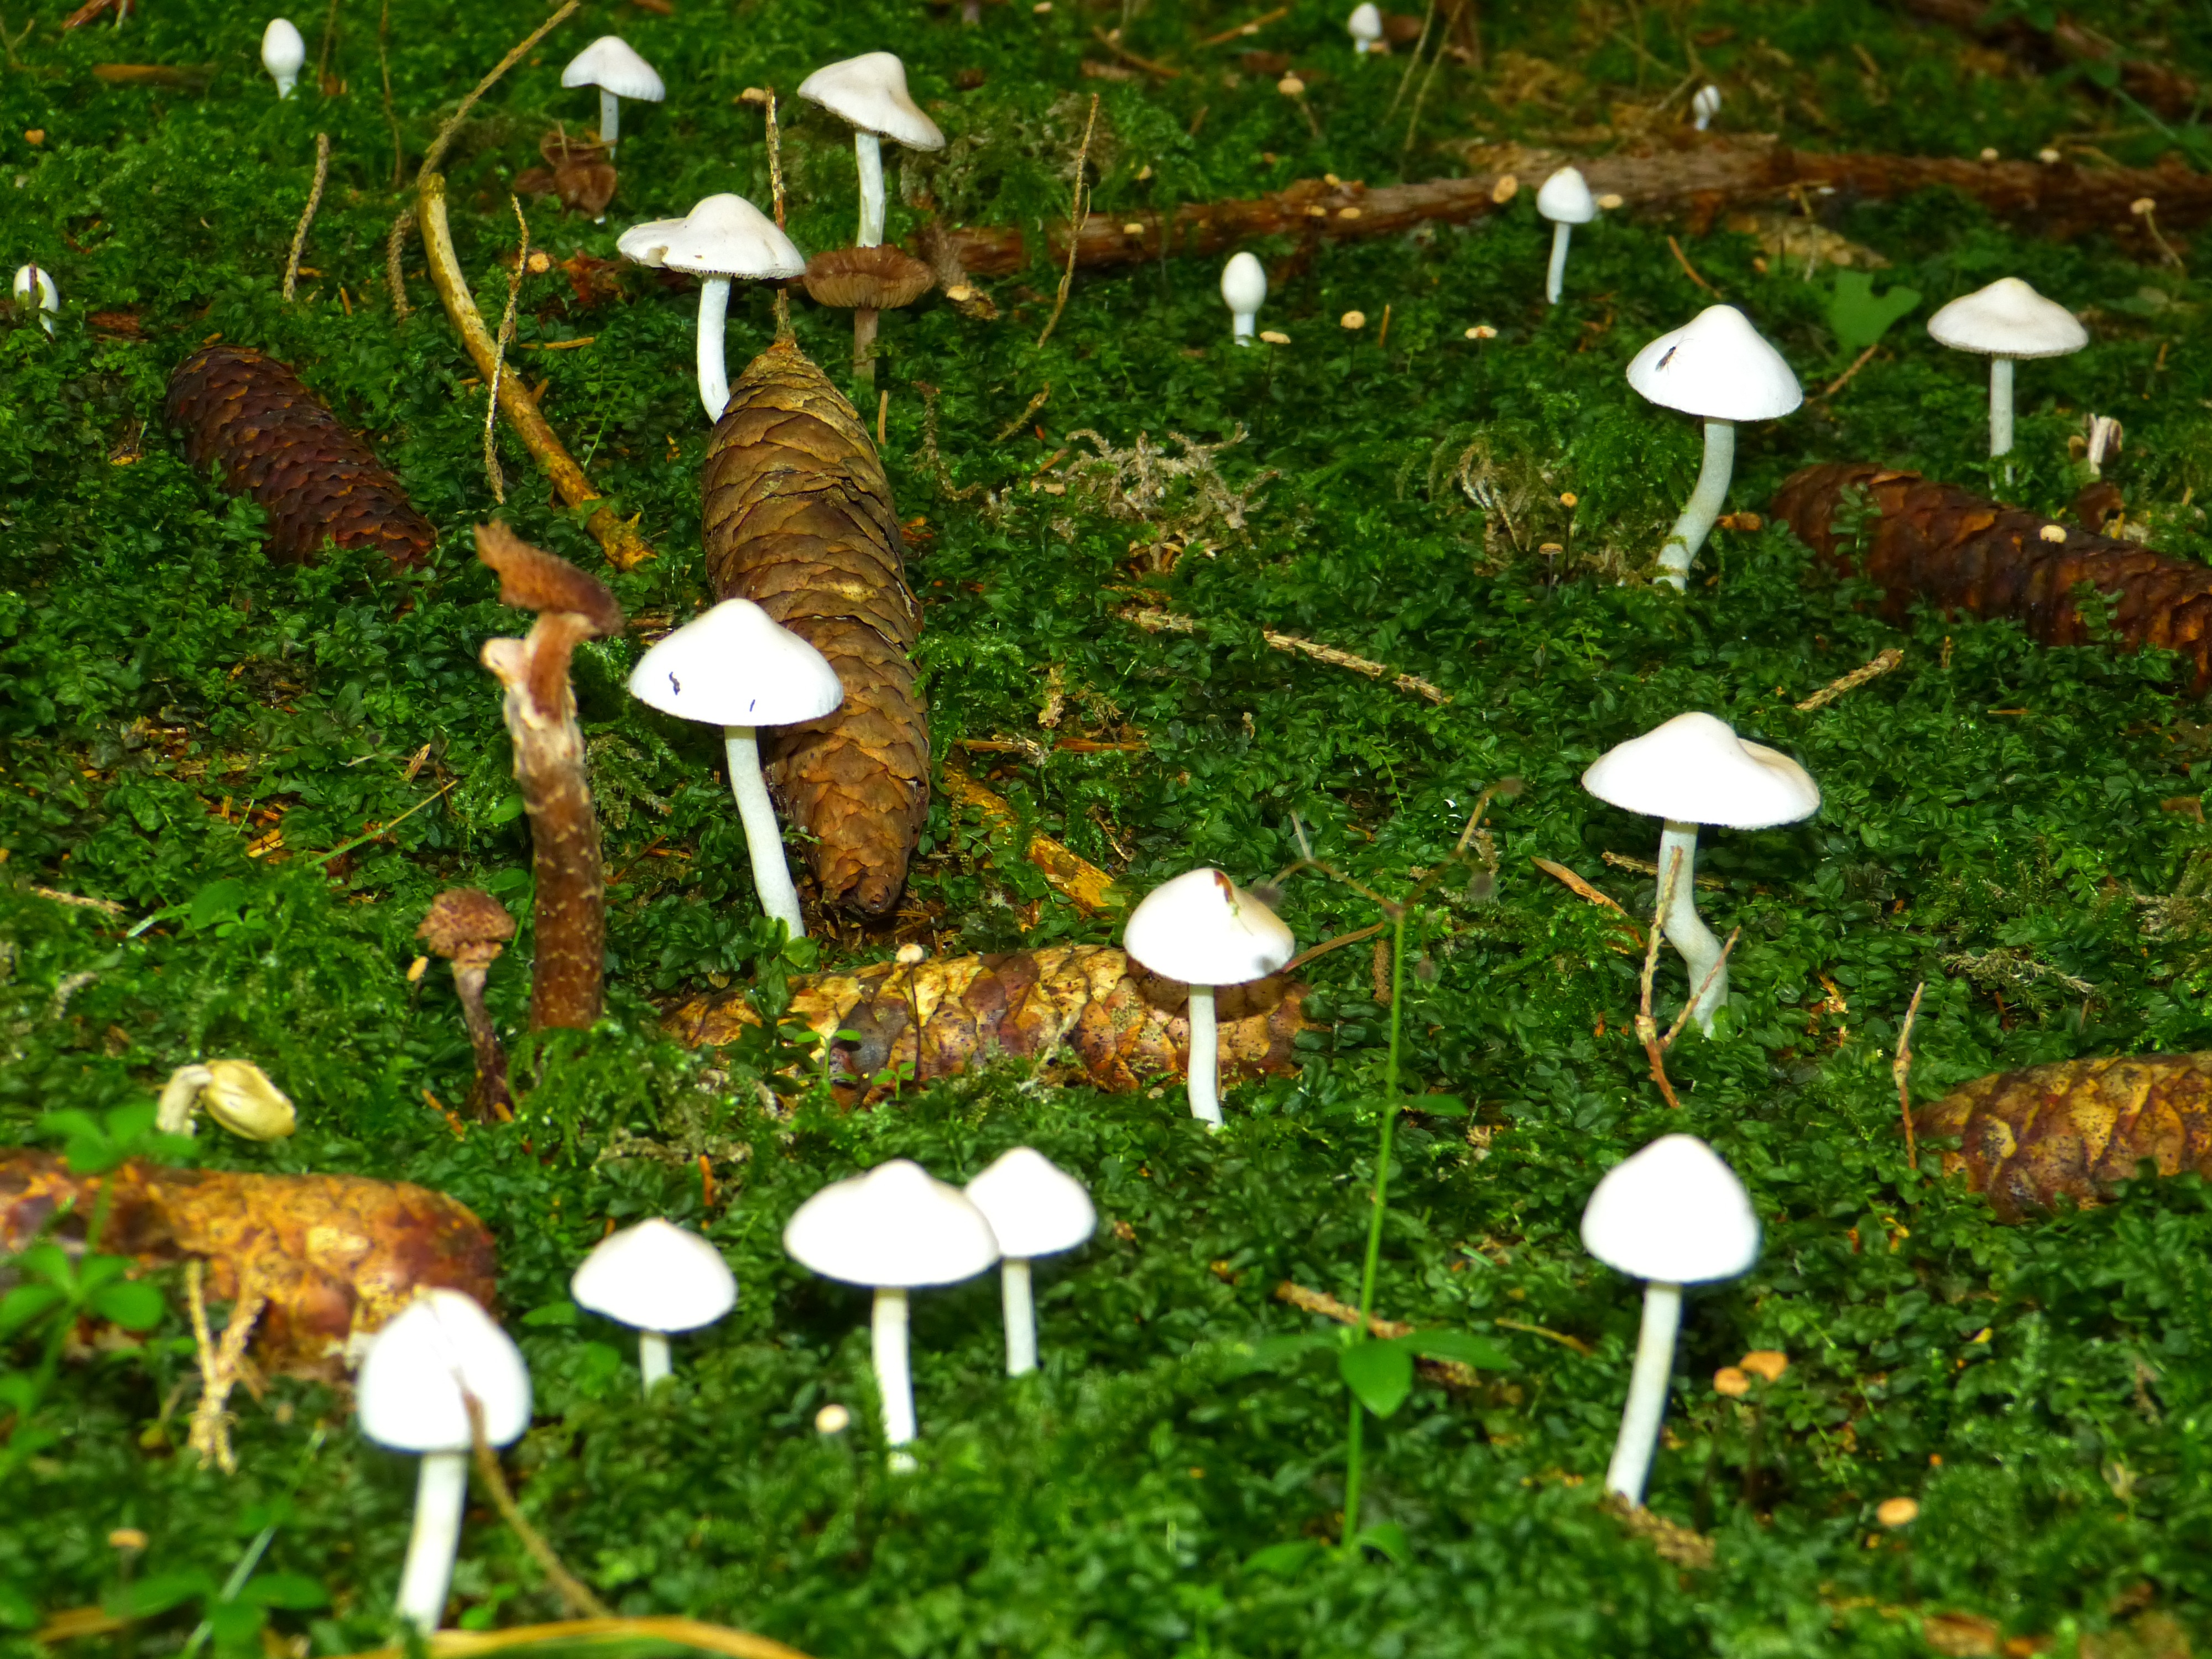
nature, forest, grass, white, lawn, meadow, flower, moss, autumn, backyard, forest floor, mushrooms, woodland, yard, ecosystem